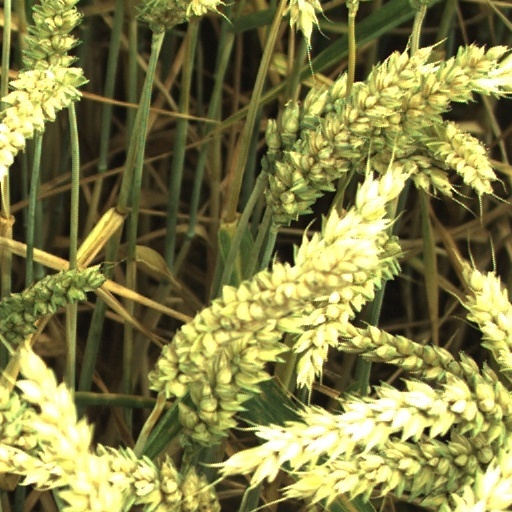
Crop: wheat